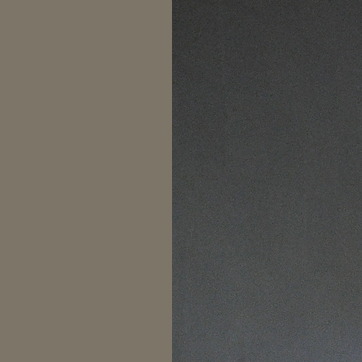
Material: painted